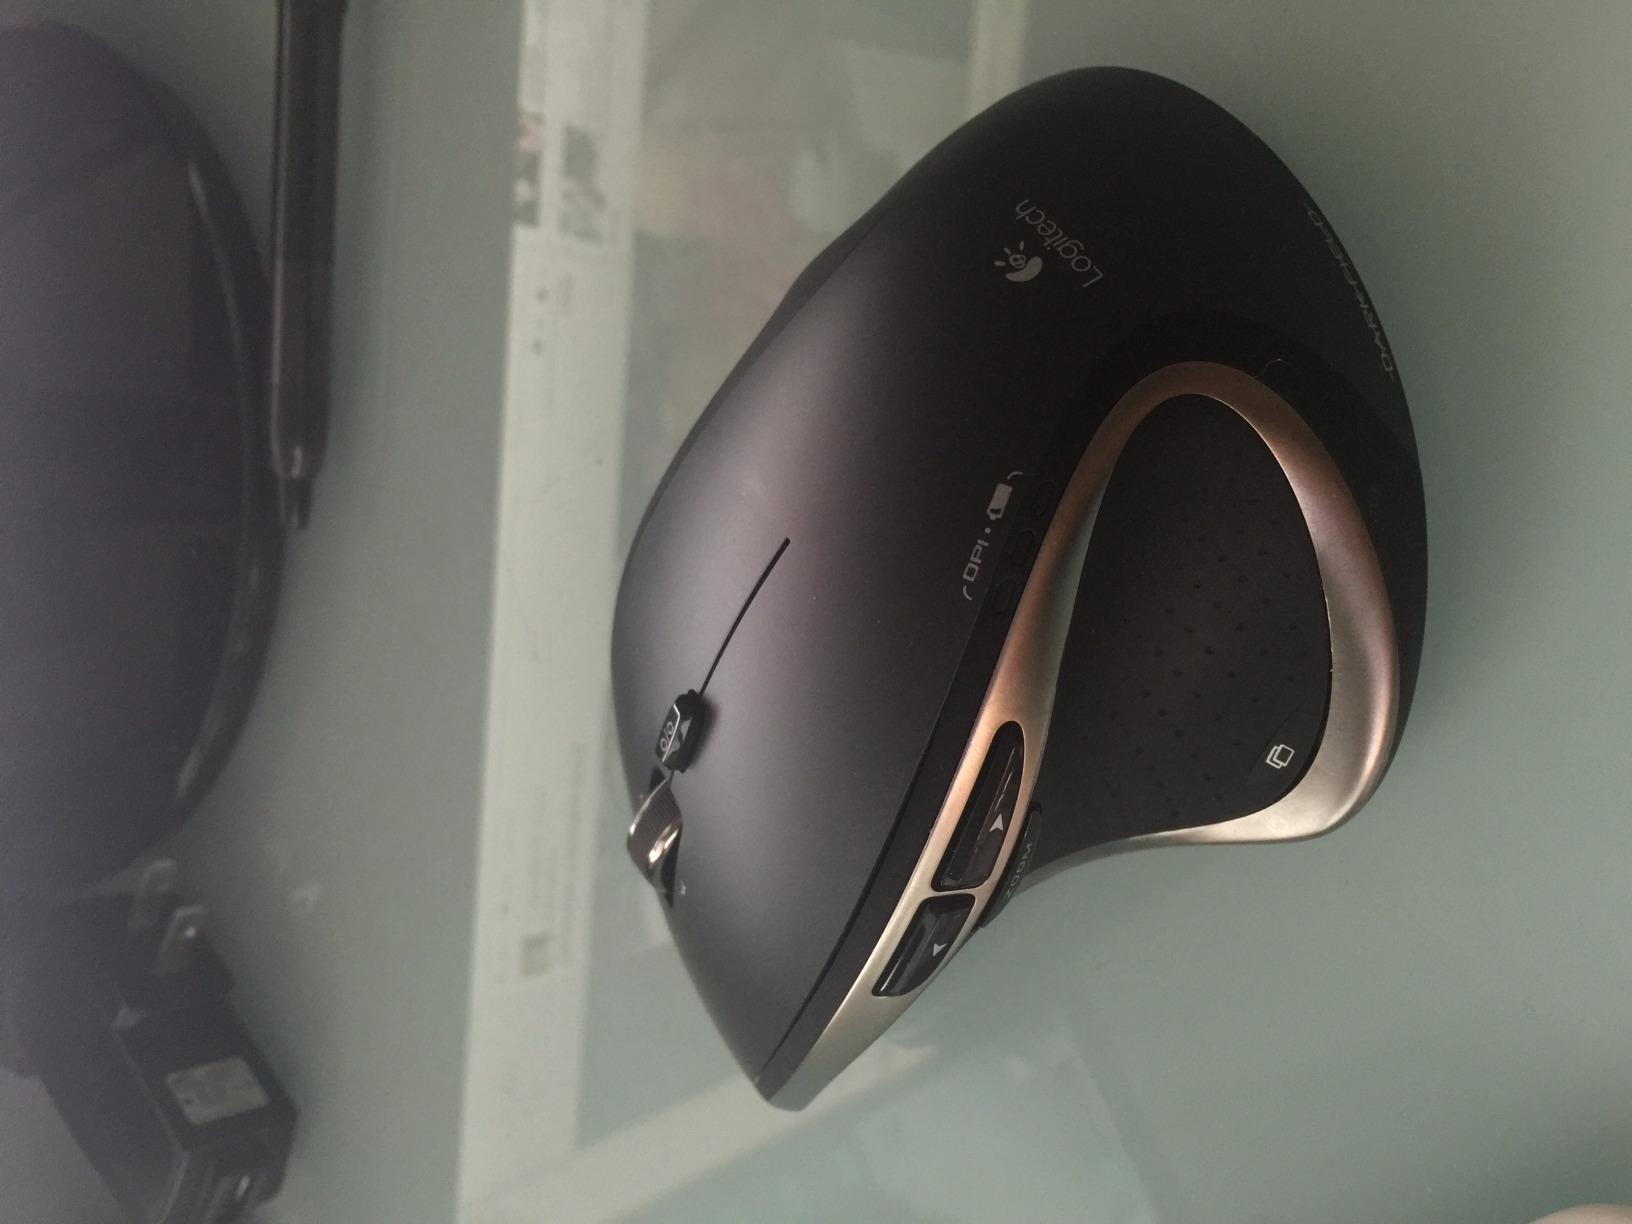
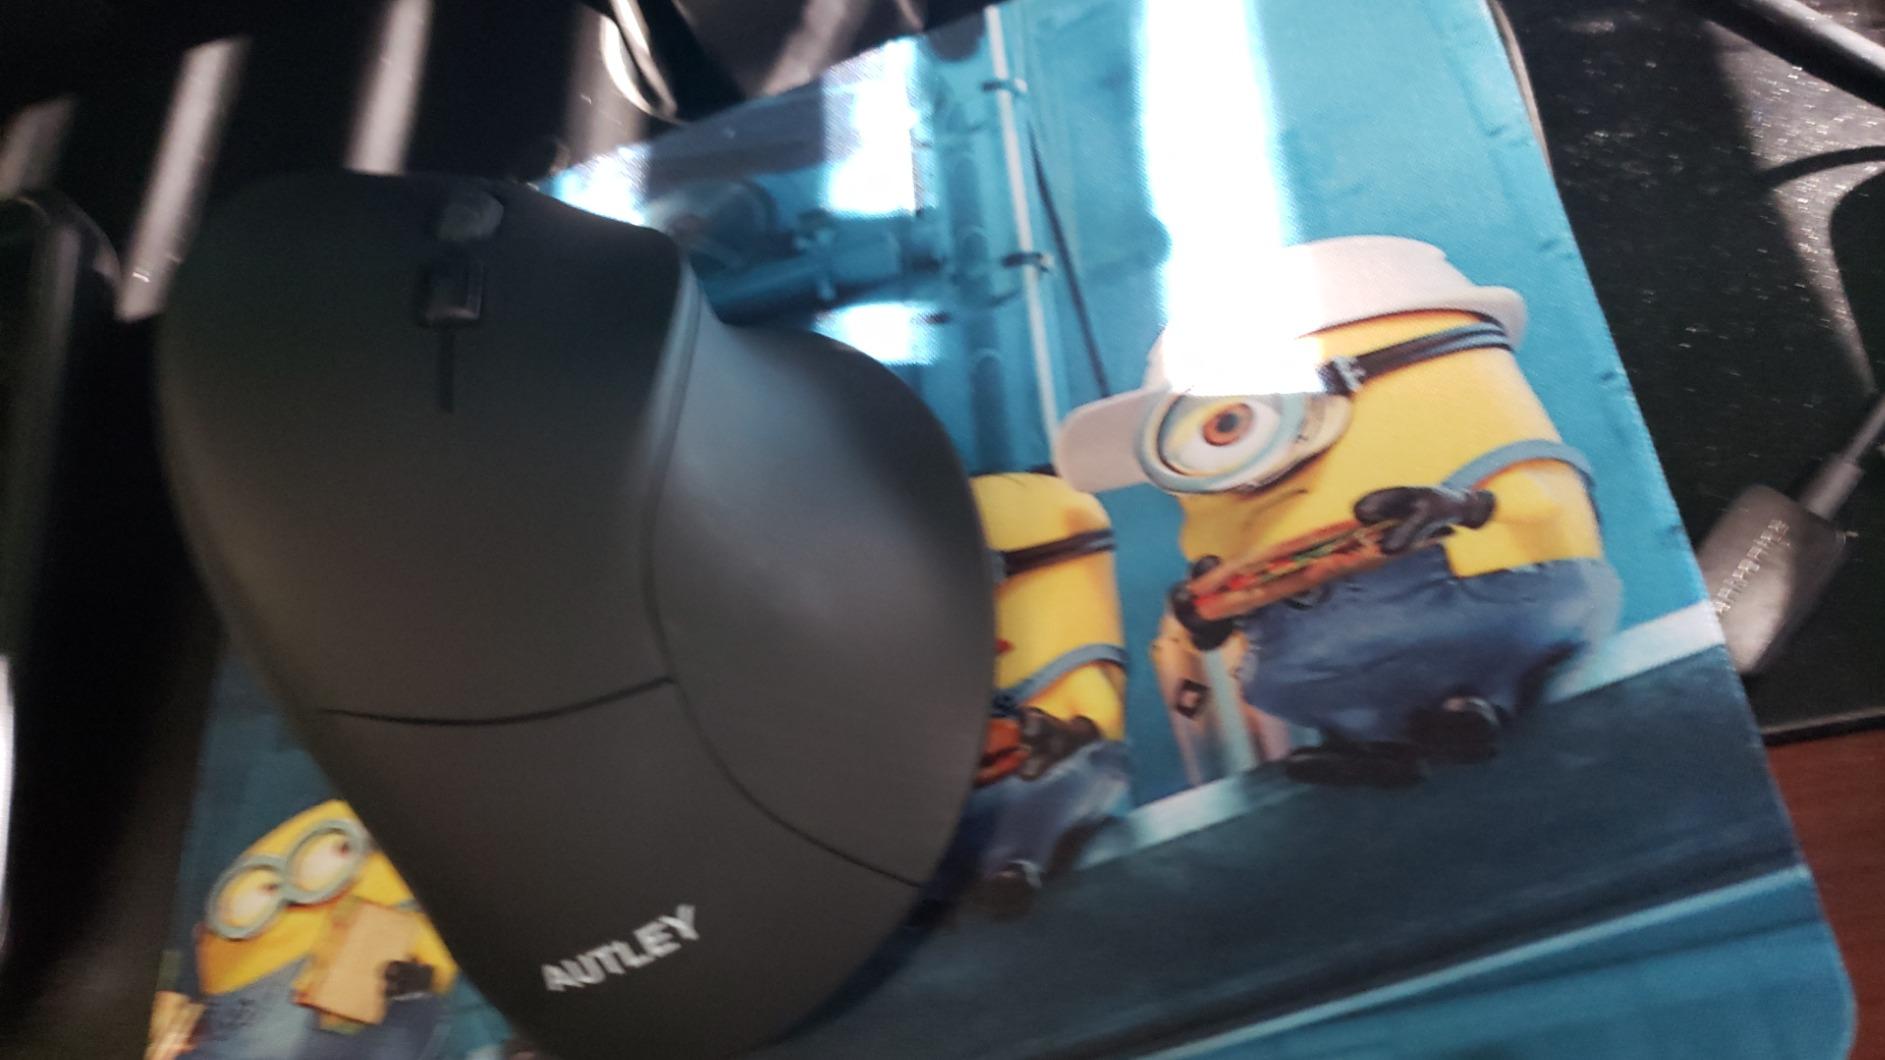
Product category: mouse
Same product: no